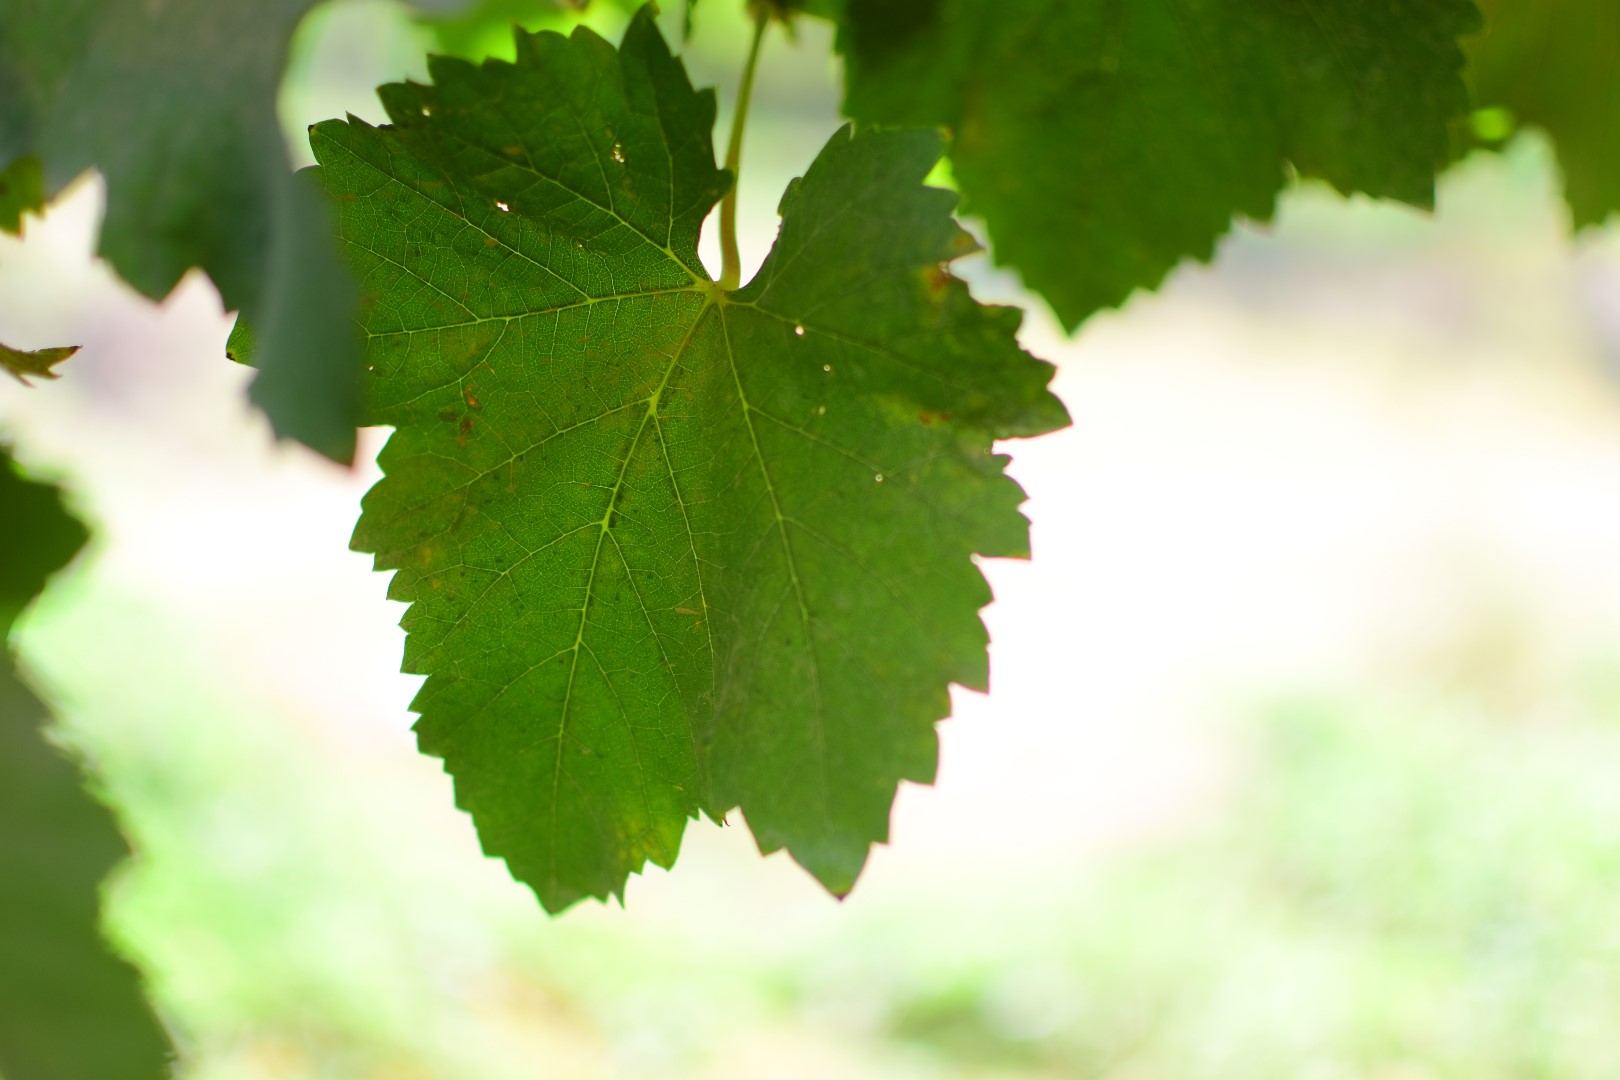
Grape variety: Frinsi